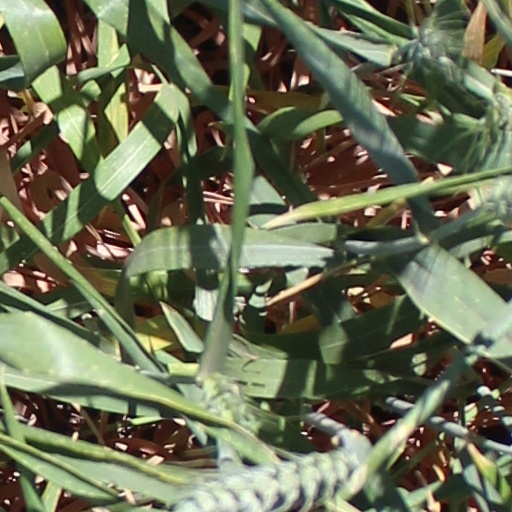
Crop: wheat